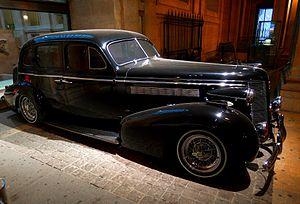
1937 Buick Special Series 40 4-Door Sedan La Buick de Fernando Reulas (surnommée The Black Crow), fondateur du club des Dukes à Los Angeles (voiture exposée au Louvre)
Buick est une marque automobile américaine détenue par le groupe General Motors qui est commercialisée aux États-Unis, au Canada, au Mexique et en Chine.